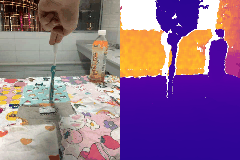
Label: tooth_brush